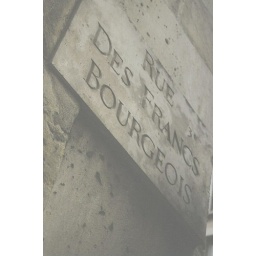
Another a wonderful example of Parisian street signs in Le Marais